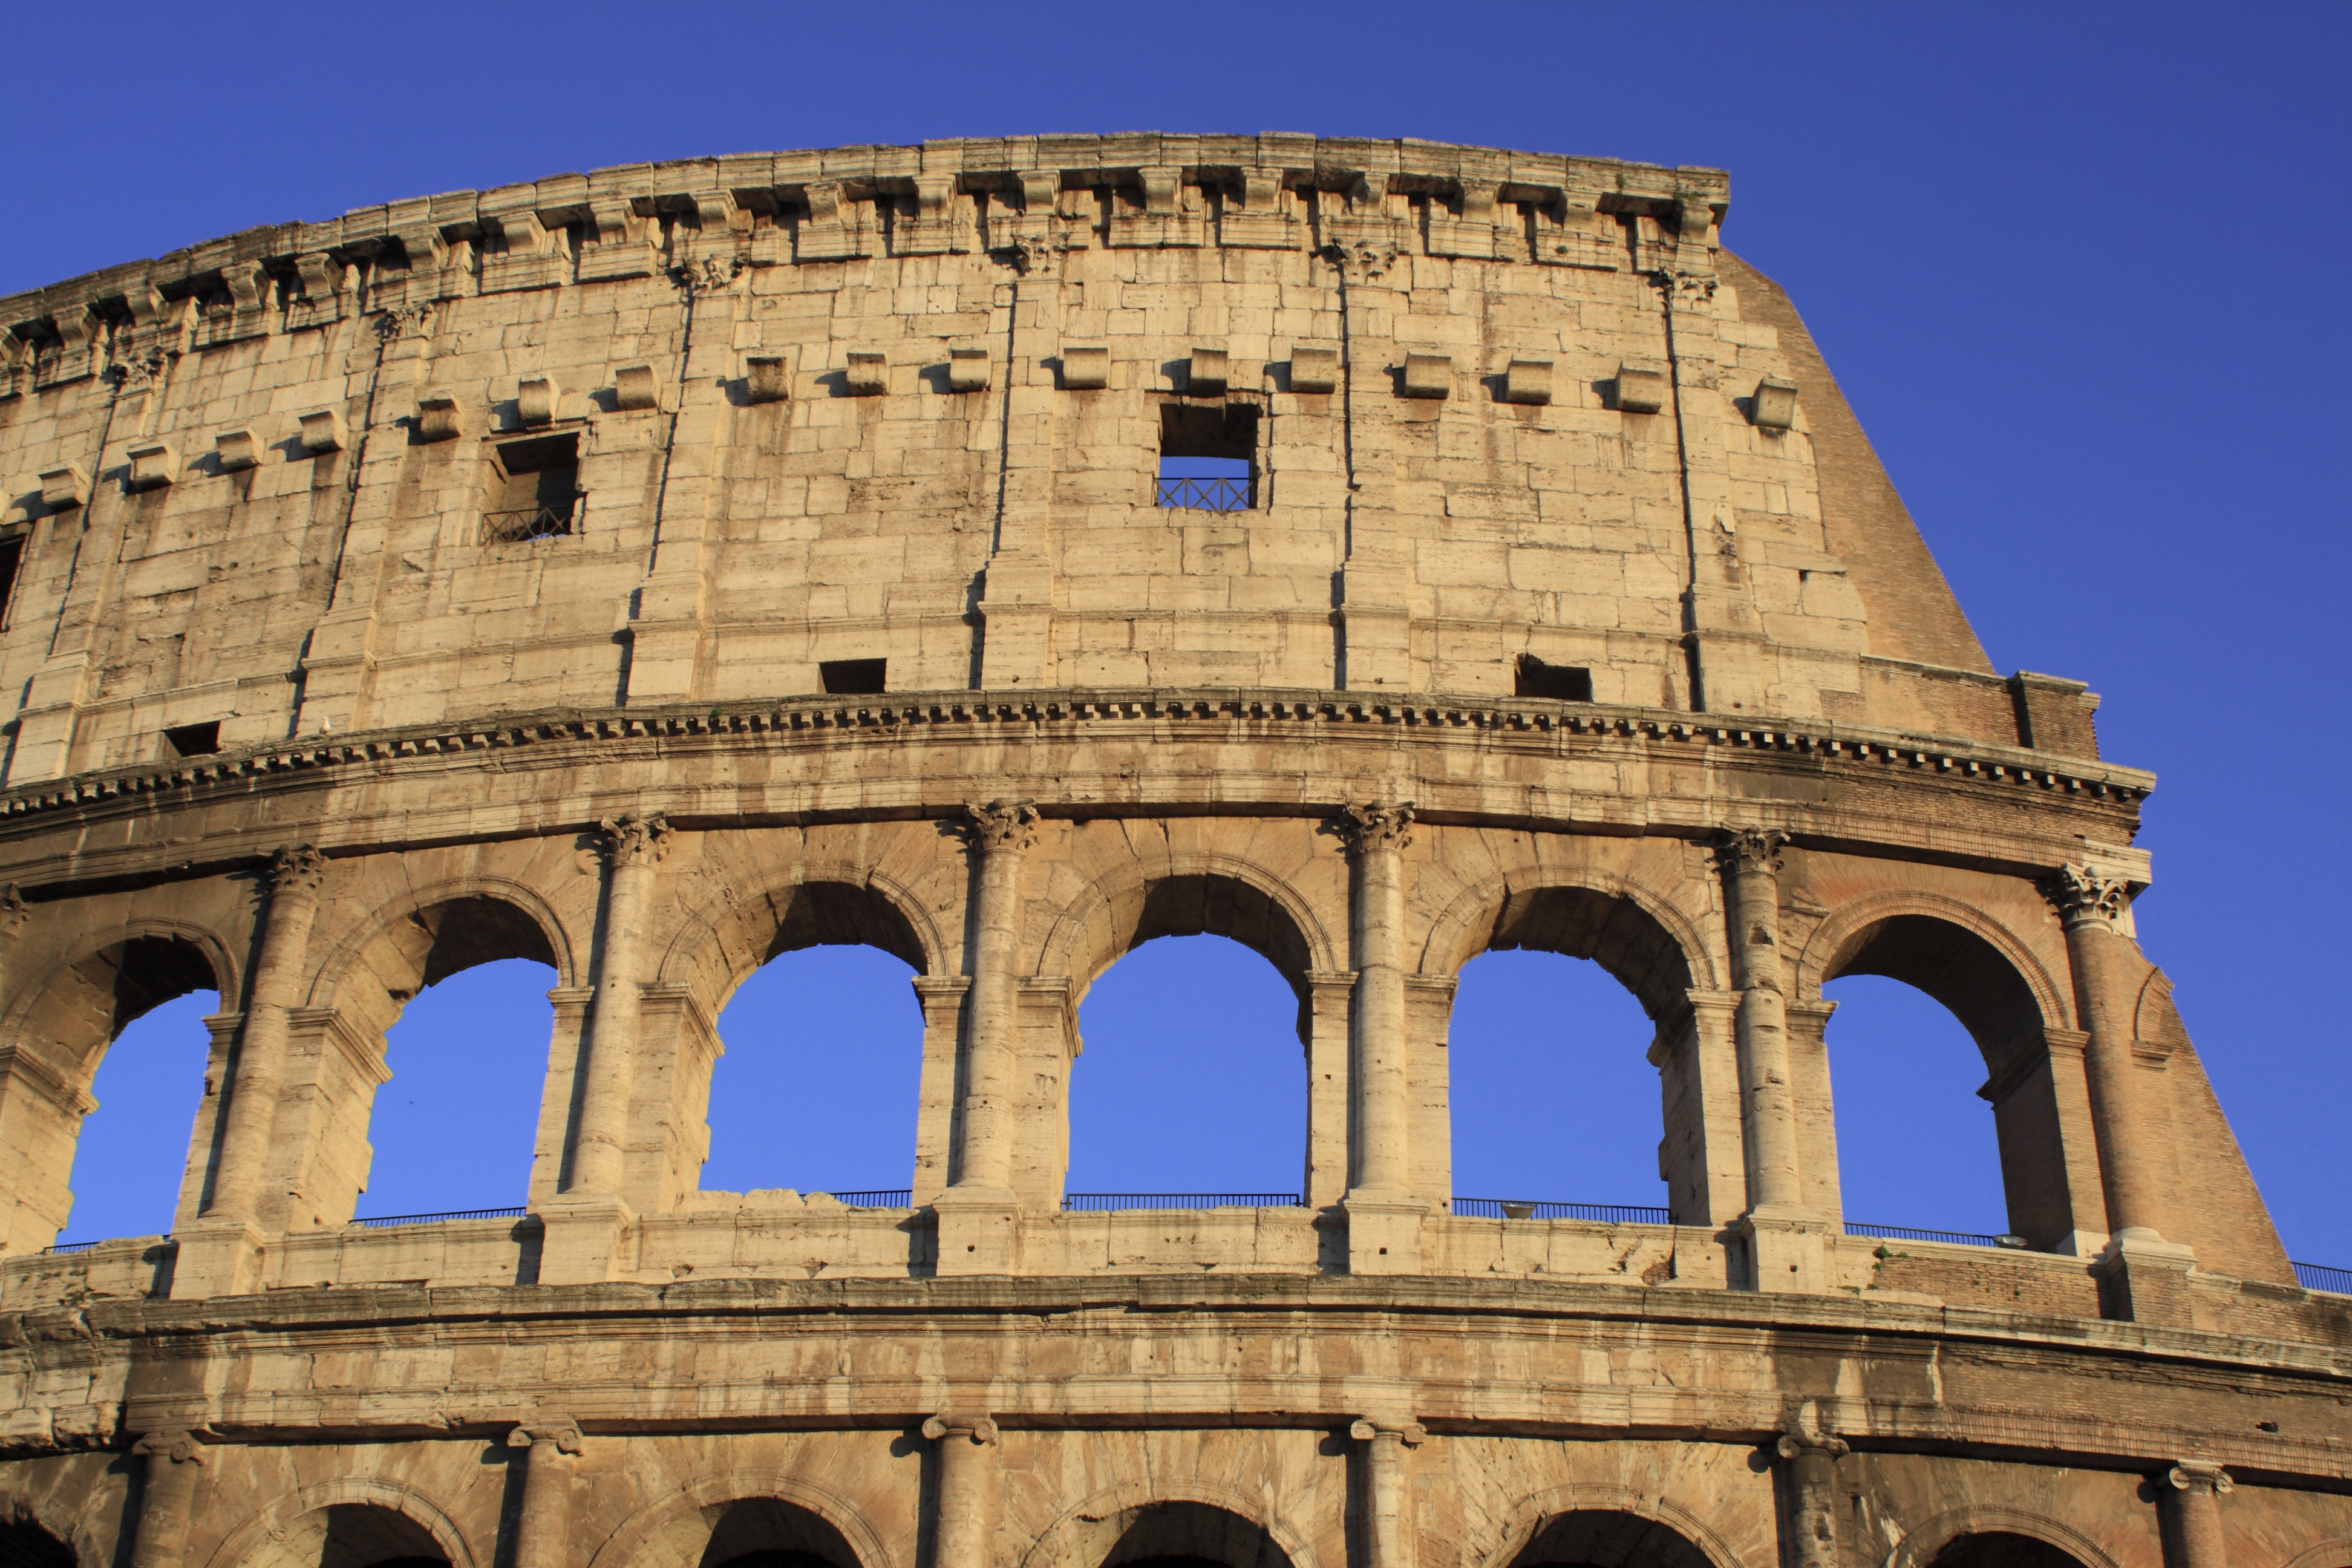
architecture, structure, monument, arch, tower, landmark, italy, facade, tourism, colosseum, baptistery, rome, amphitheatre, history, bullring, dome, ancient rome, lazio, roman holiday, roman temple, historic site, ancient history, human settlement, ancient roman architecture